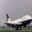
Label: airplane